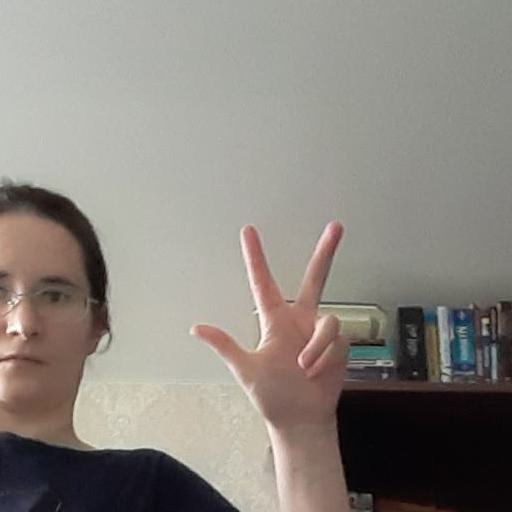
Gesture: three2